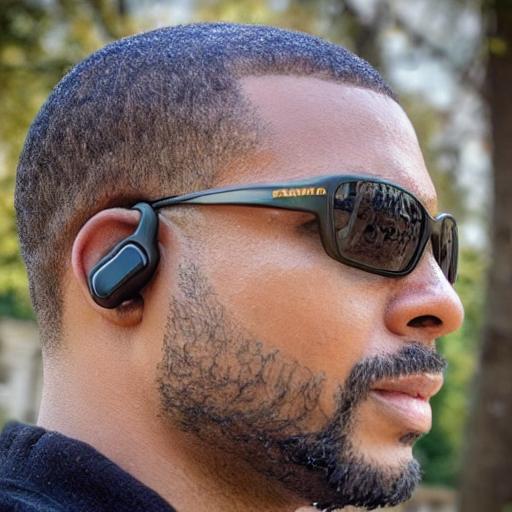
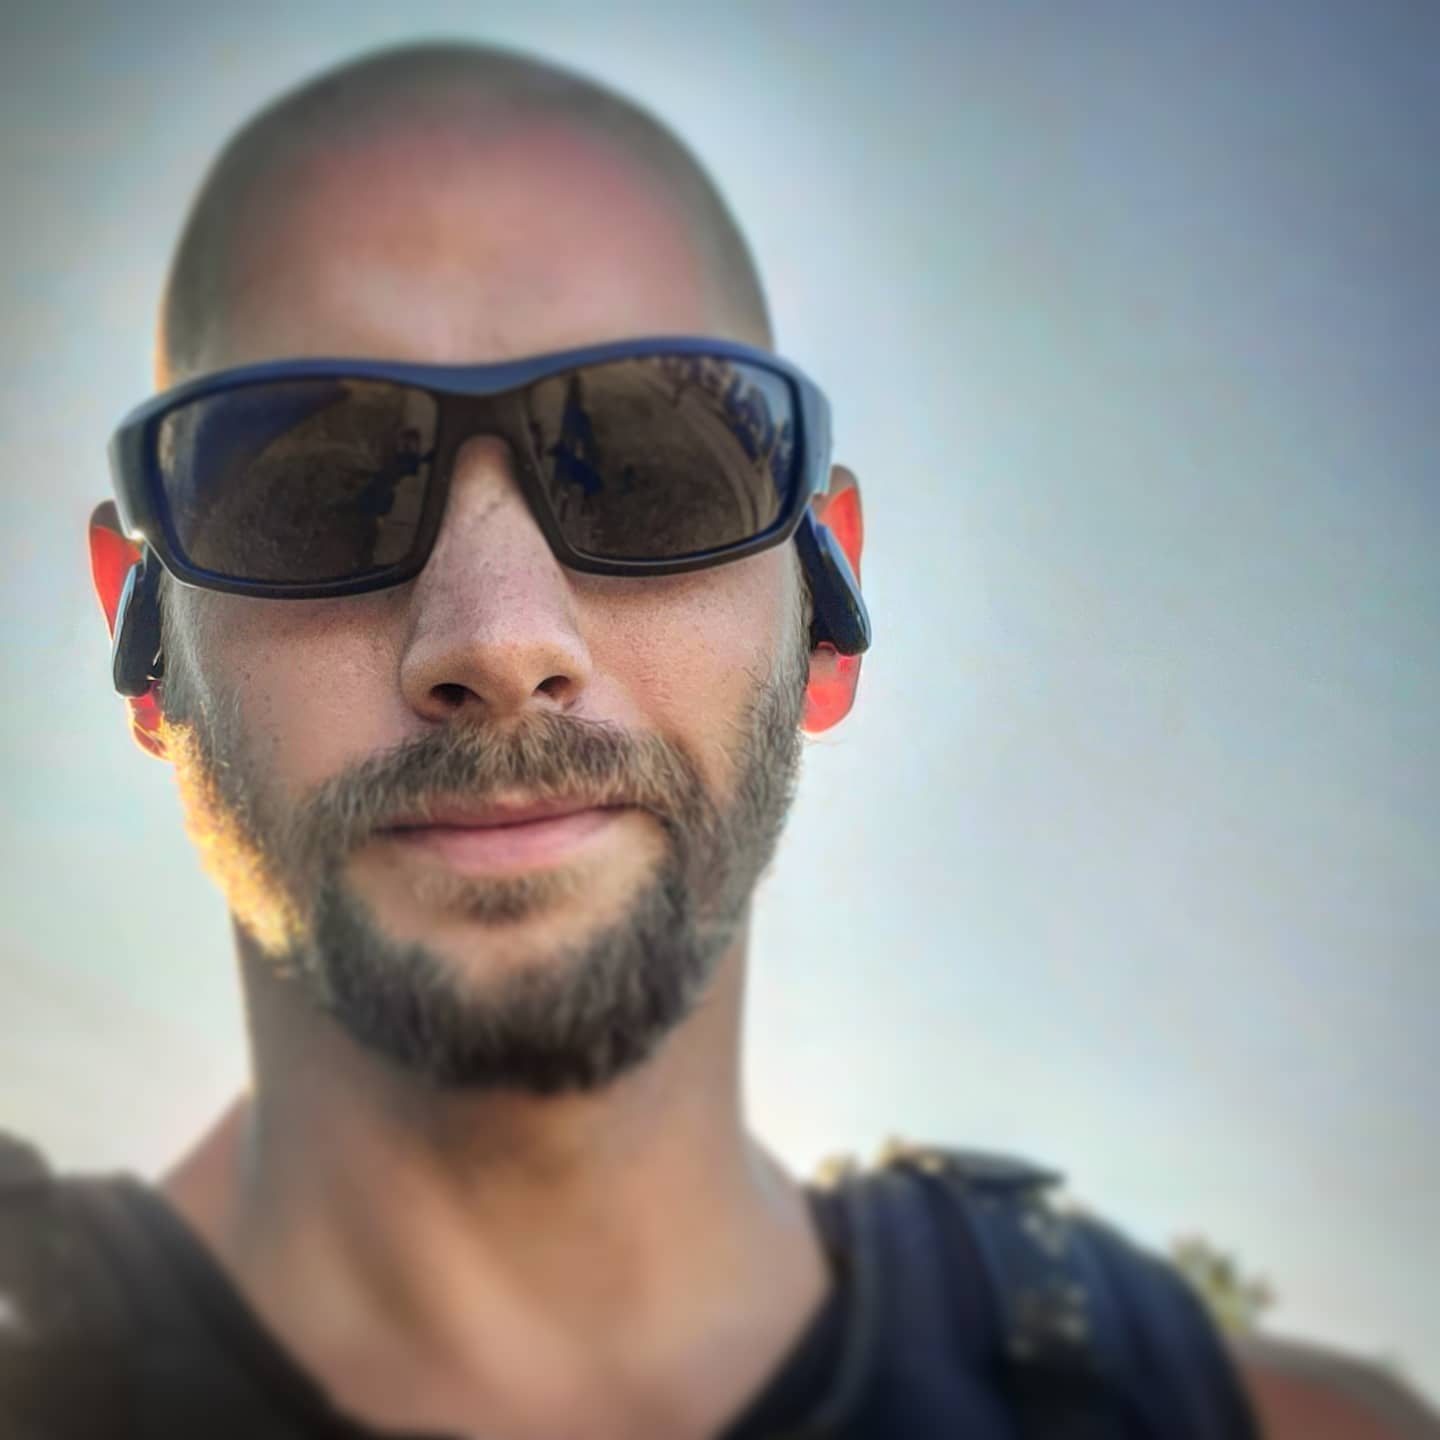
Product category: earbuds
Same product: no